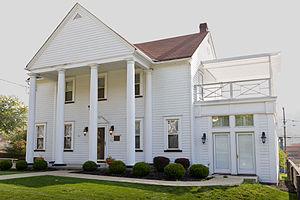
La ville de Weirton est située dans l’État de Virginie-Occidentale, aux États-Unis. La majeure partie est dans le comté de Hancock, le reste étant dans le comté de Brooke. Lors du recensement de 2000, sa population s’élevait à 20 411 habitants, ce qui en fait la sixième ville de l’État.